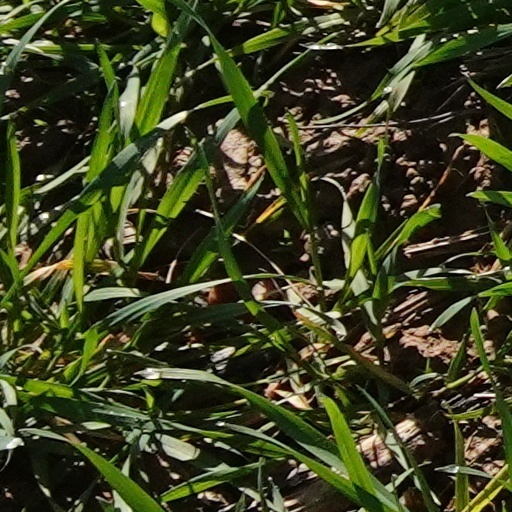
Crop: wheat